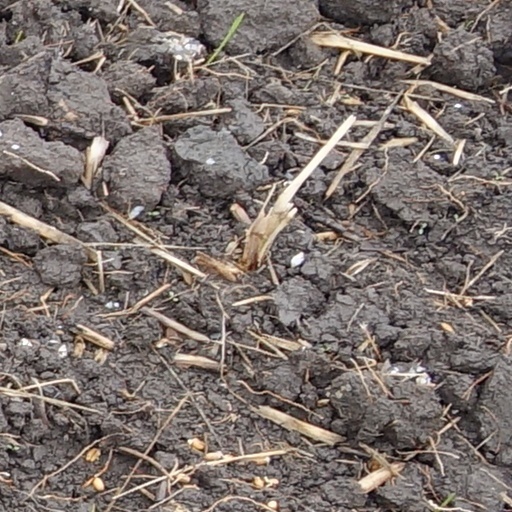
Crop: wheat